Grand Harbour

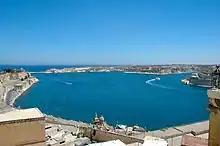
View of the Grand Harbour looking towards the sea

The harbour mouth faces north-east and is bounded to the north by Saint Elmo Point and further sheltered by an isolated breakwater and is bounded to the south by Ricasoli Point. Its north-western shore is formed by the Sciberras Peninsula, which is largely covered by the city of Valletta and its suburb Floriana. This peninsula also divides Grand Harbour from a second parallel natural harbour, Marsamxett Harbour. The main waterway of Grand Harbour continues inland almost to Marsa. The southeastern shore of the harbour is formed by a number of inlets and headlands, principally Rinella Creek, Kalkara Creek, Dockyard Creek, and French Creek, which are covered by Kalkara and the Three Cities: Cospicua, Vittoriosa, and Senglea. The harbour has been described as Malta's greatest geographic asset.